Donald Wade, Baron Wade

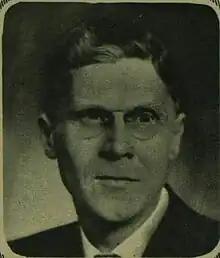

Donald William Wade, Baron Wade, DL (16 June 1904 – 6 November 1988) was a British solicitor who became a Liberal Party Member of Parliament. Wade's time in Parliament coincided with the time the Liberals were at their lowest ebb but his job as Chief Whip kept the party operating until times were better; however, his own seat was dependent on a local pact with the Conservatives and when it broke down, he was defeated. He was then elevated to the House of Lords where he became an active Peer.